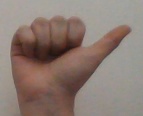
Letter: dhad